Answer in natural language. Estimate the real world distances between objects in the image. Which object is closer to brown top white leg dining table (marked A), HousePlant (marked B) or abstract painting in a black frame (marked C)? Choose between the following options: abstract painting in a black frame (marked C) or HousePlant (marked B)
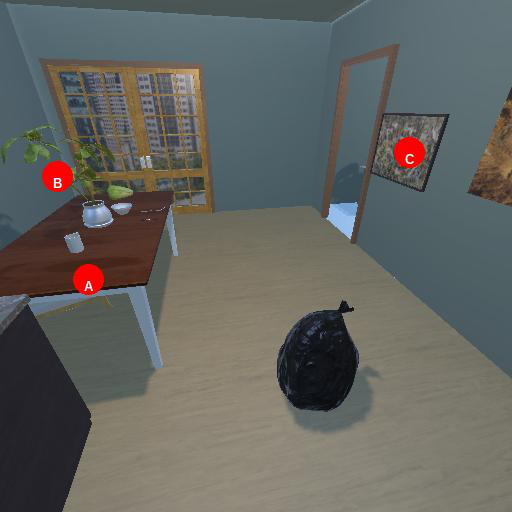
<answer>HousePlant (marked B)</answer>